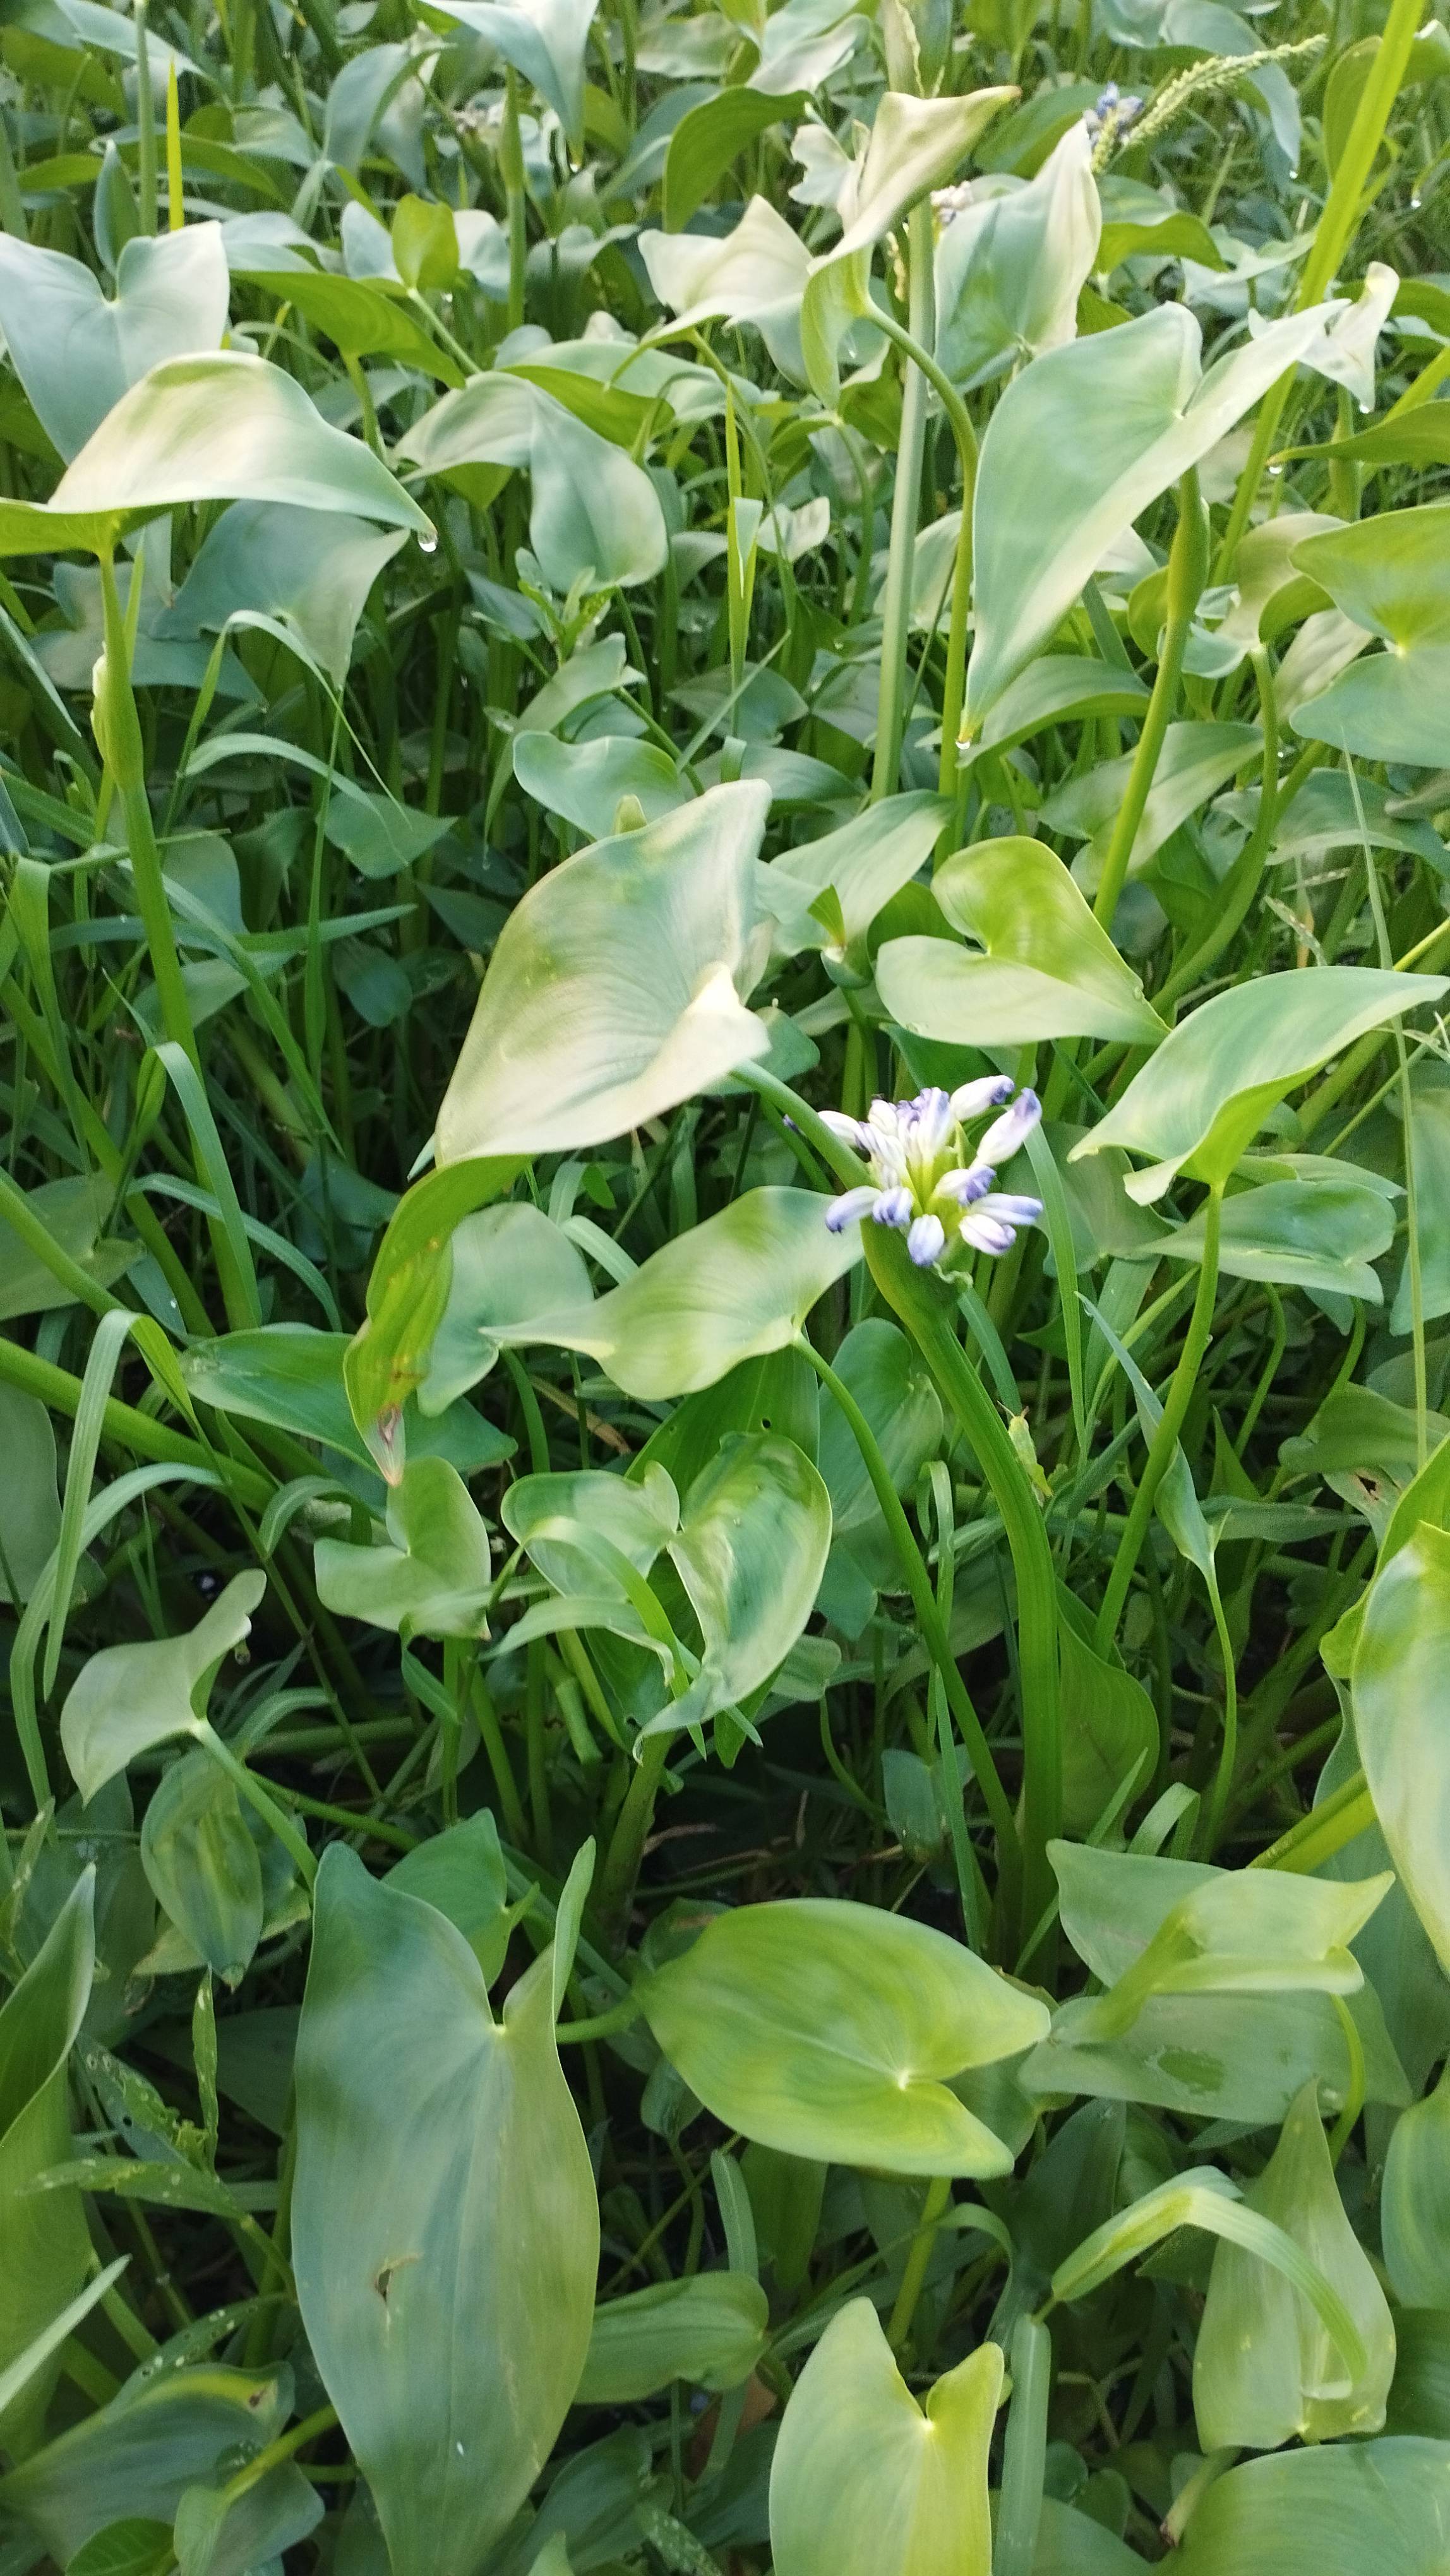
Species: Heartleaf False Pickerelweed (Monochoria korsakowii)